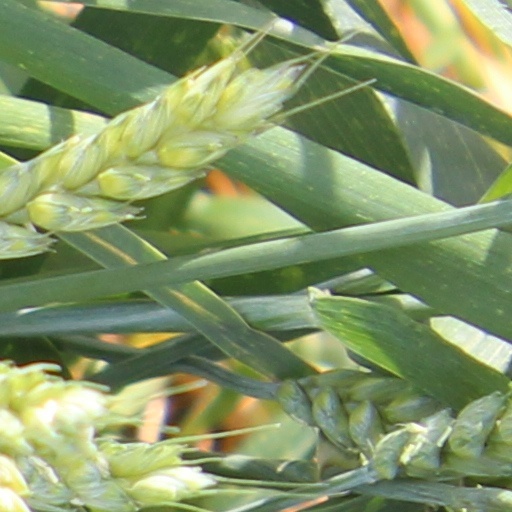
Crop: wheat